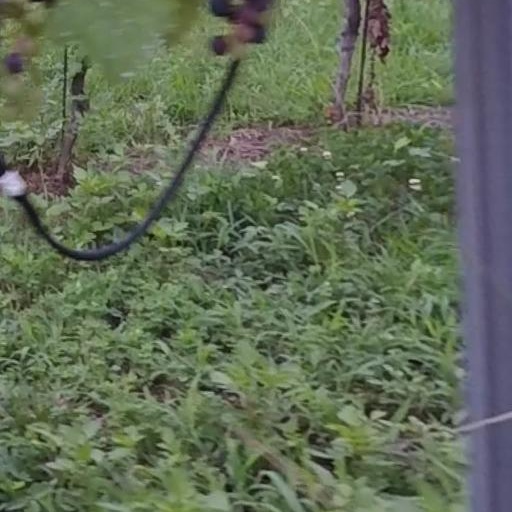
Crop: grape